Agliana

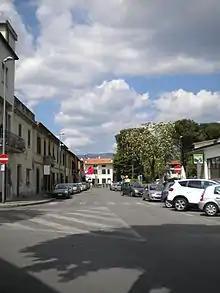
A street in Agliana

Agliana is a "comune" (municipality) in the Province of Pistoia in the Italian region of Tuscany, located about northwest of Florence and about southeast of Pistoia. Agliana borders the municipalities of Montale, Montemurlo, Pistoia, Prato, and Quarrata.